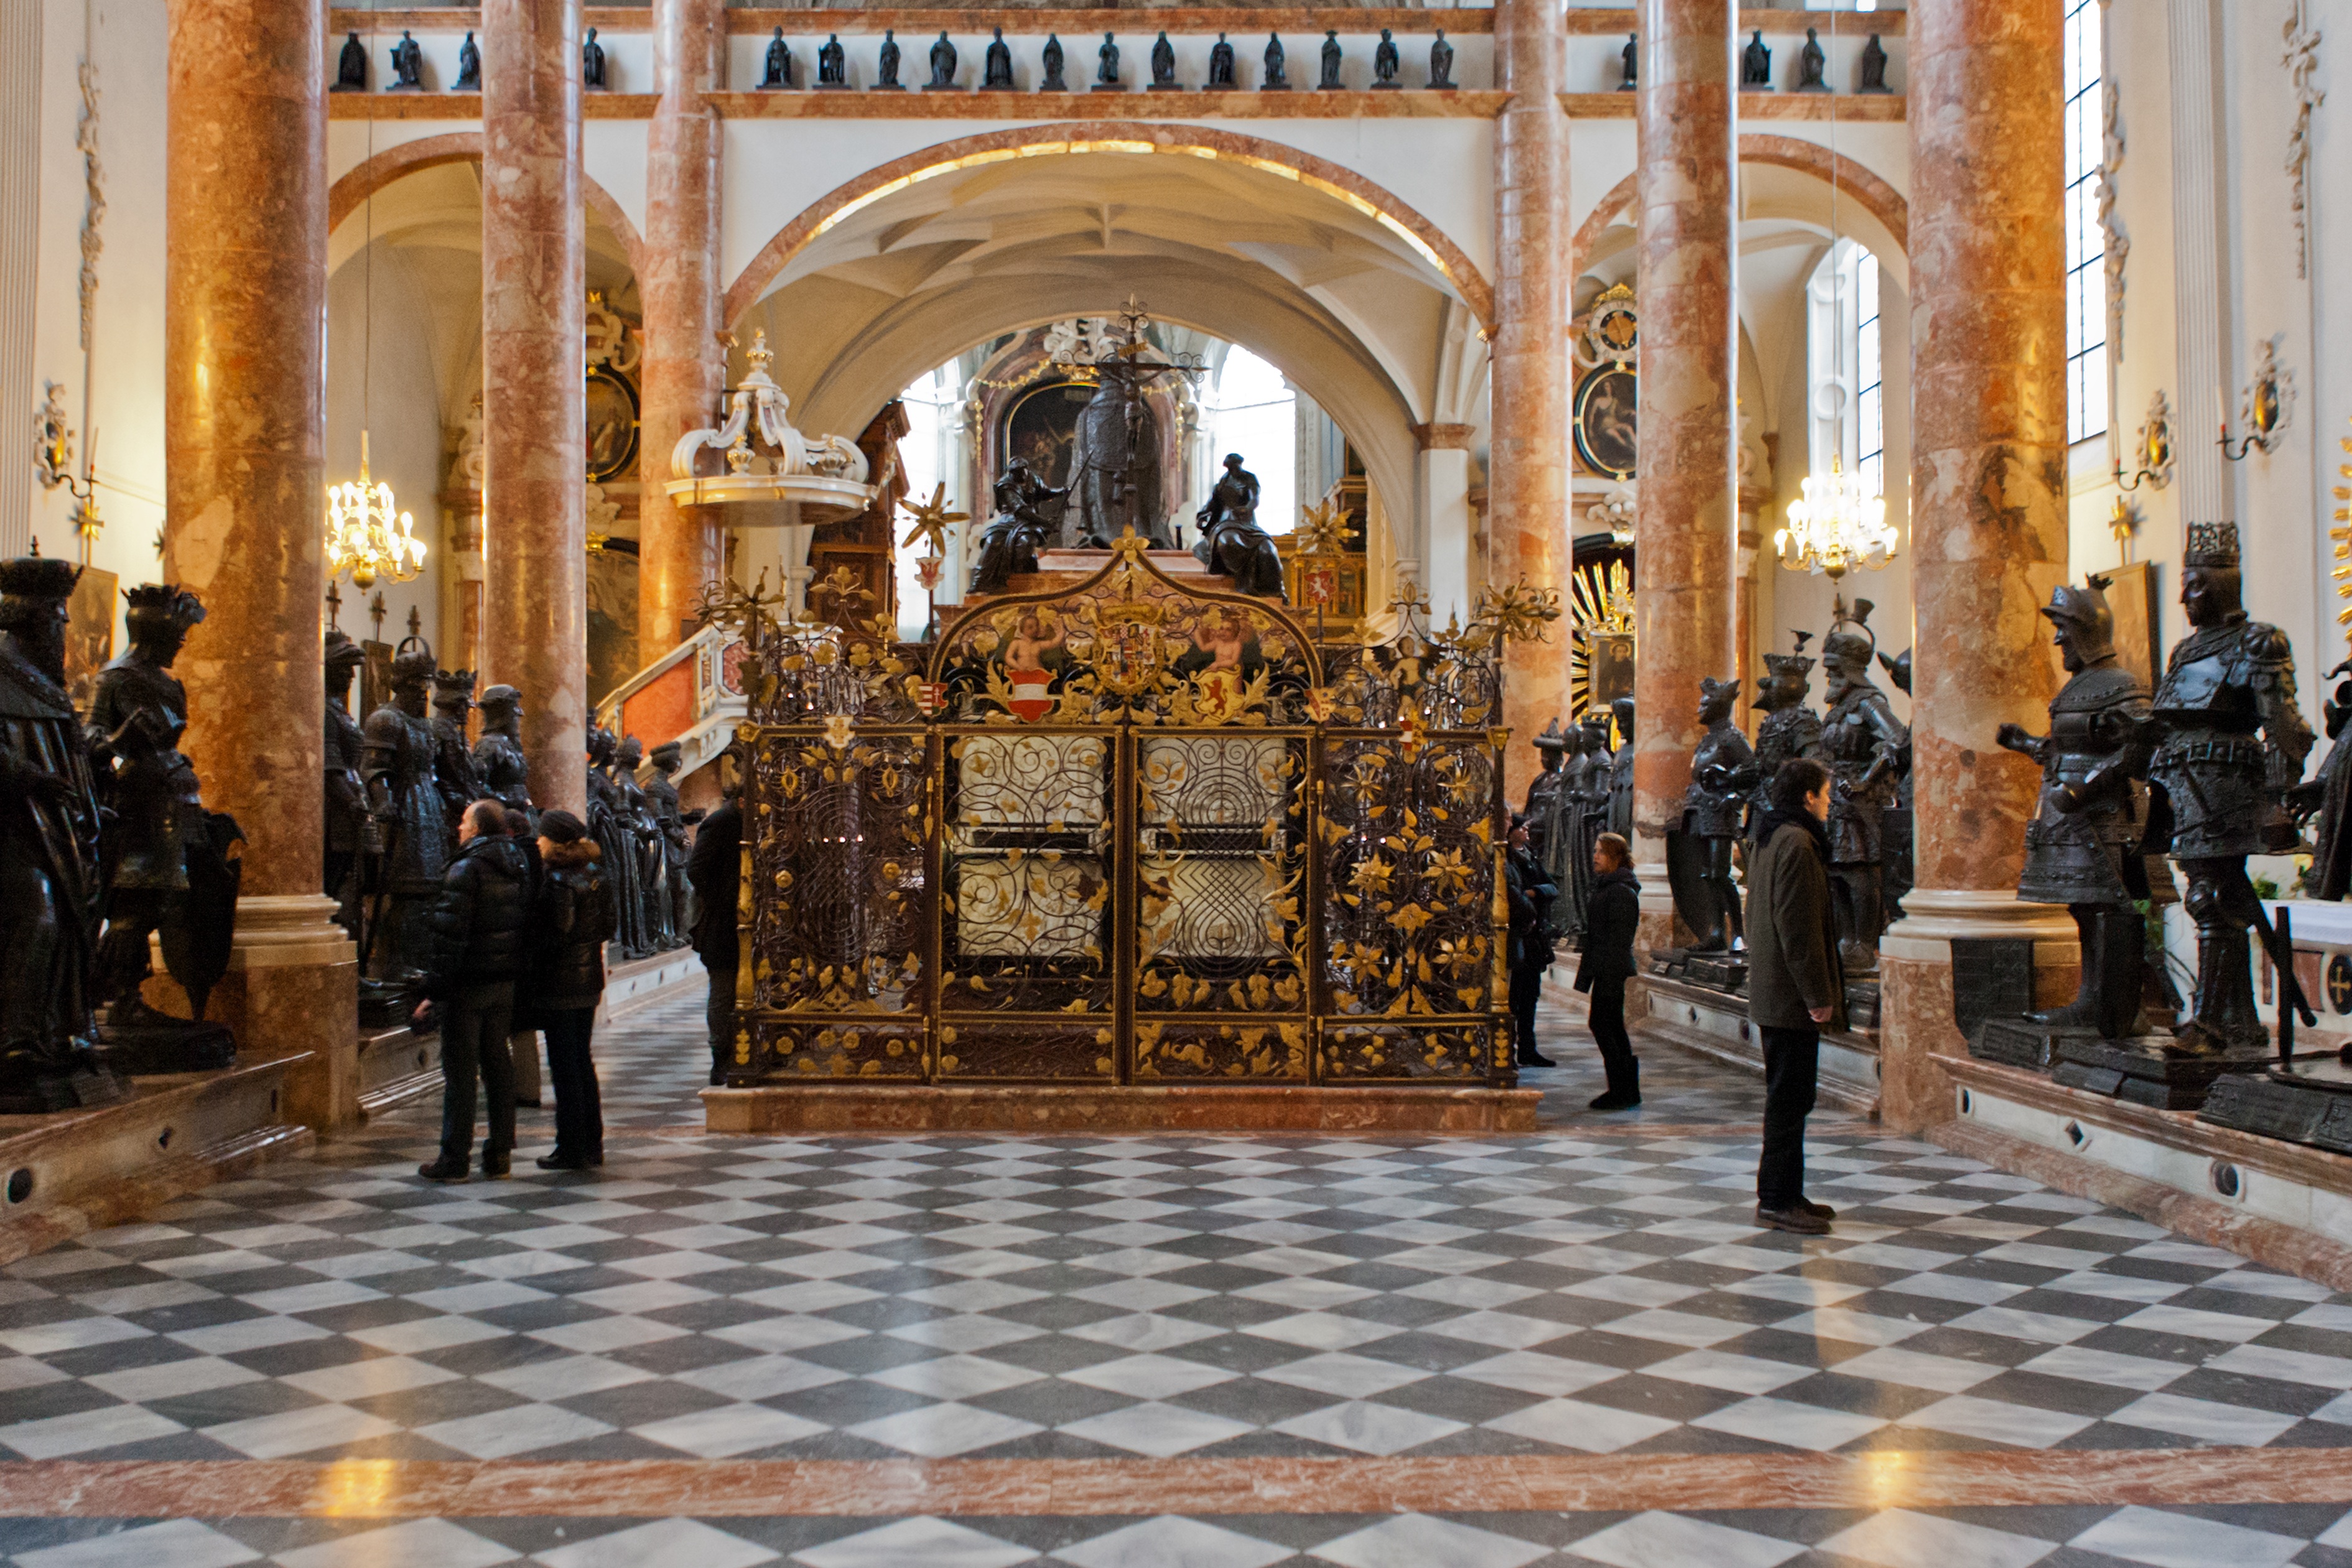
building, palace, plaza, church, gothic, place of worship, synagogue, christianity, renaissance, basilica, innsbruck, roman catholic, bronze statues, ancient history, cenotaph, 1553, emperor maximilian